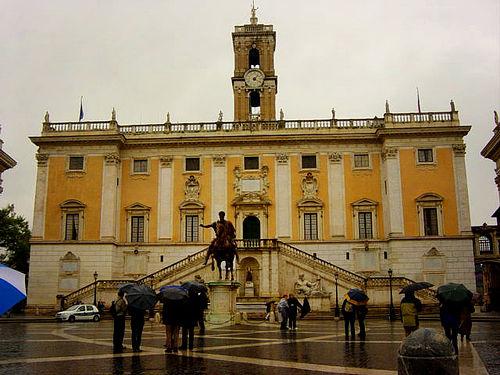
Weather: rain or strom